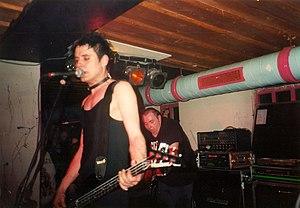
The Bates est un groupe de punk rock allemand, originaire d'Eschwege. Formé en 1988, le groupe se sépare en 2001. Le nom fait référence au personnage Norman Bates du film Psychose d'Alfred Hitchcock.